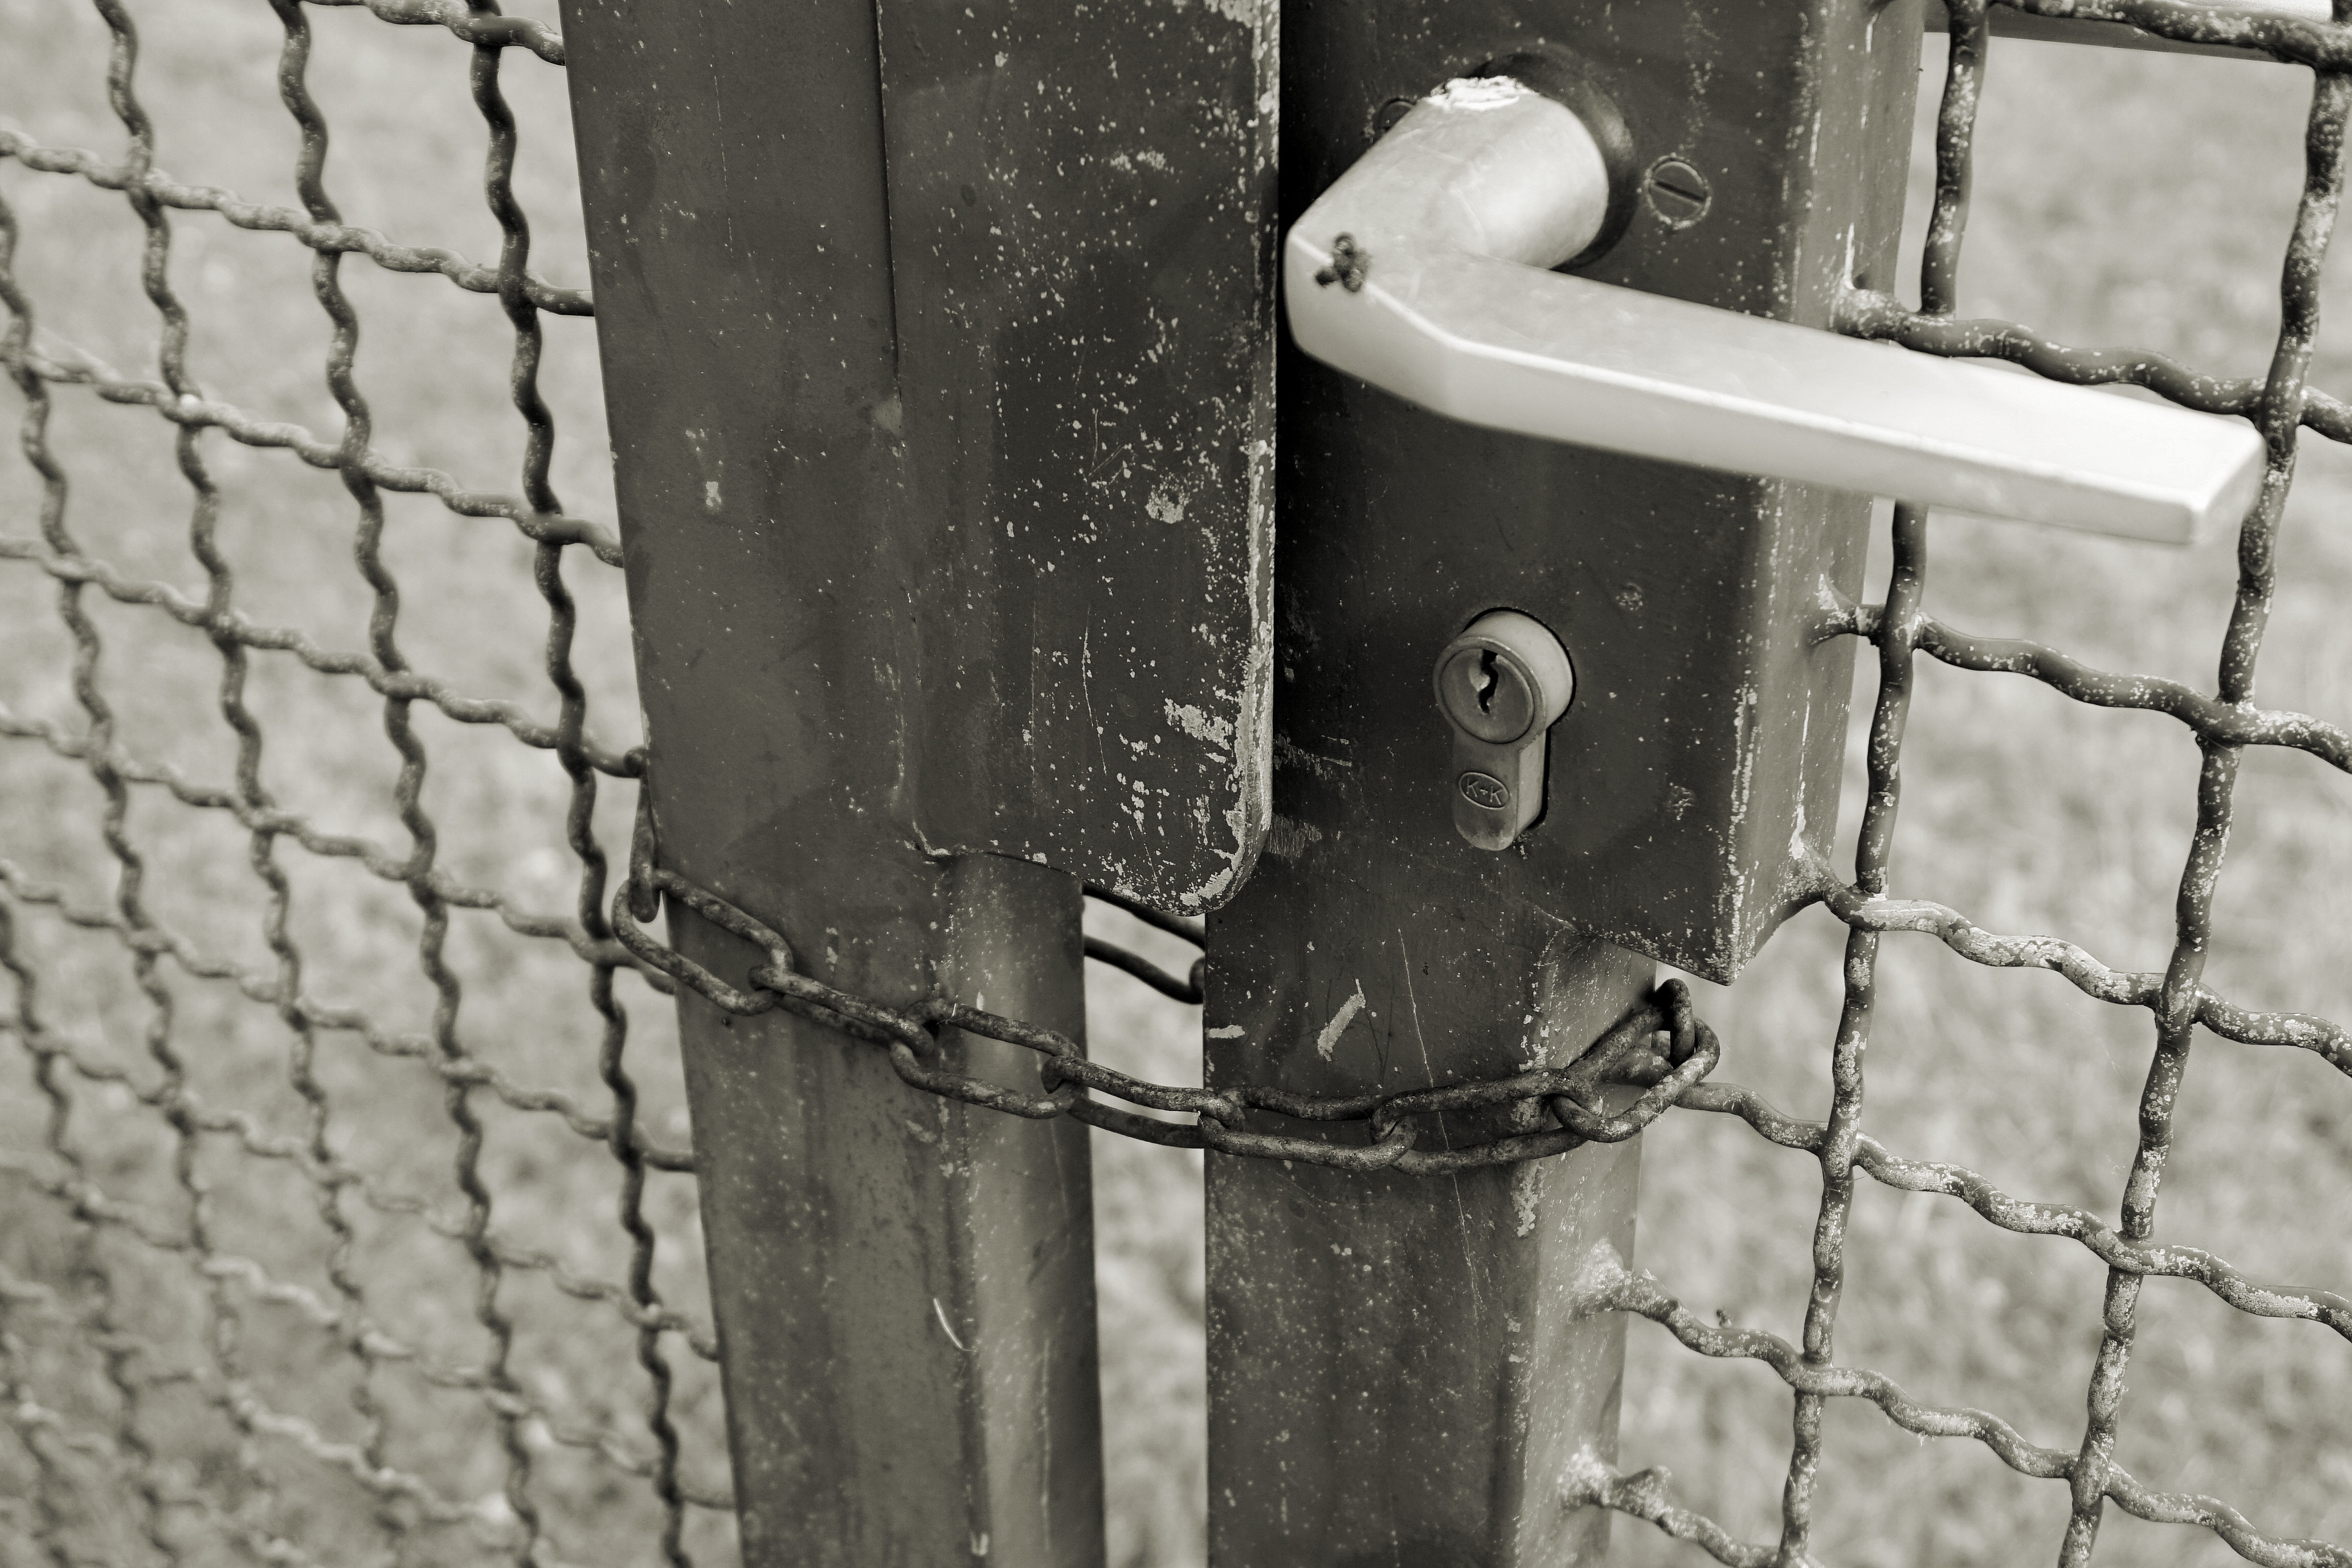
fence, white, window, wall, metal, castle, black, monochrome, close, lighting, security, goal, handle, padlock, closed, iron, lock, to, locked, secure, locks to, capping, shut off, garden door